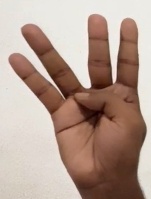
ASL sign: 4